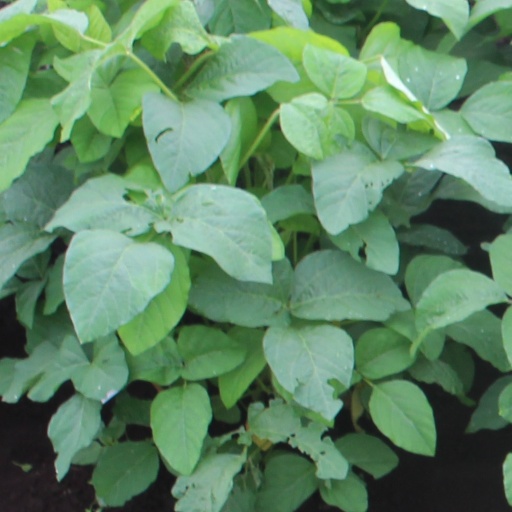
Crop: soybean